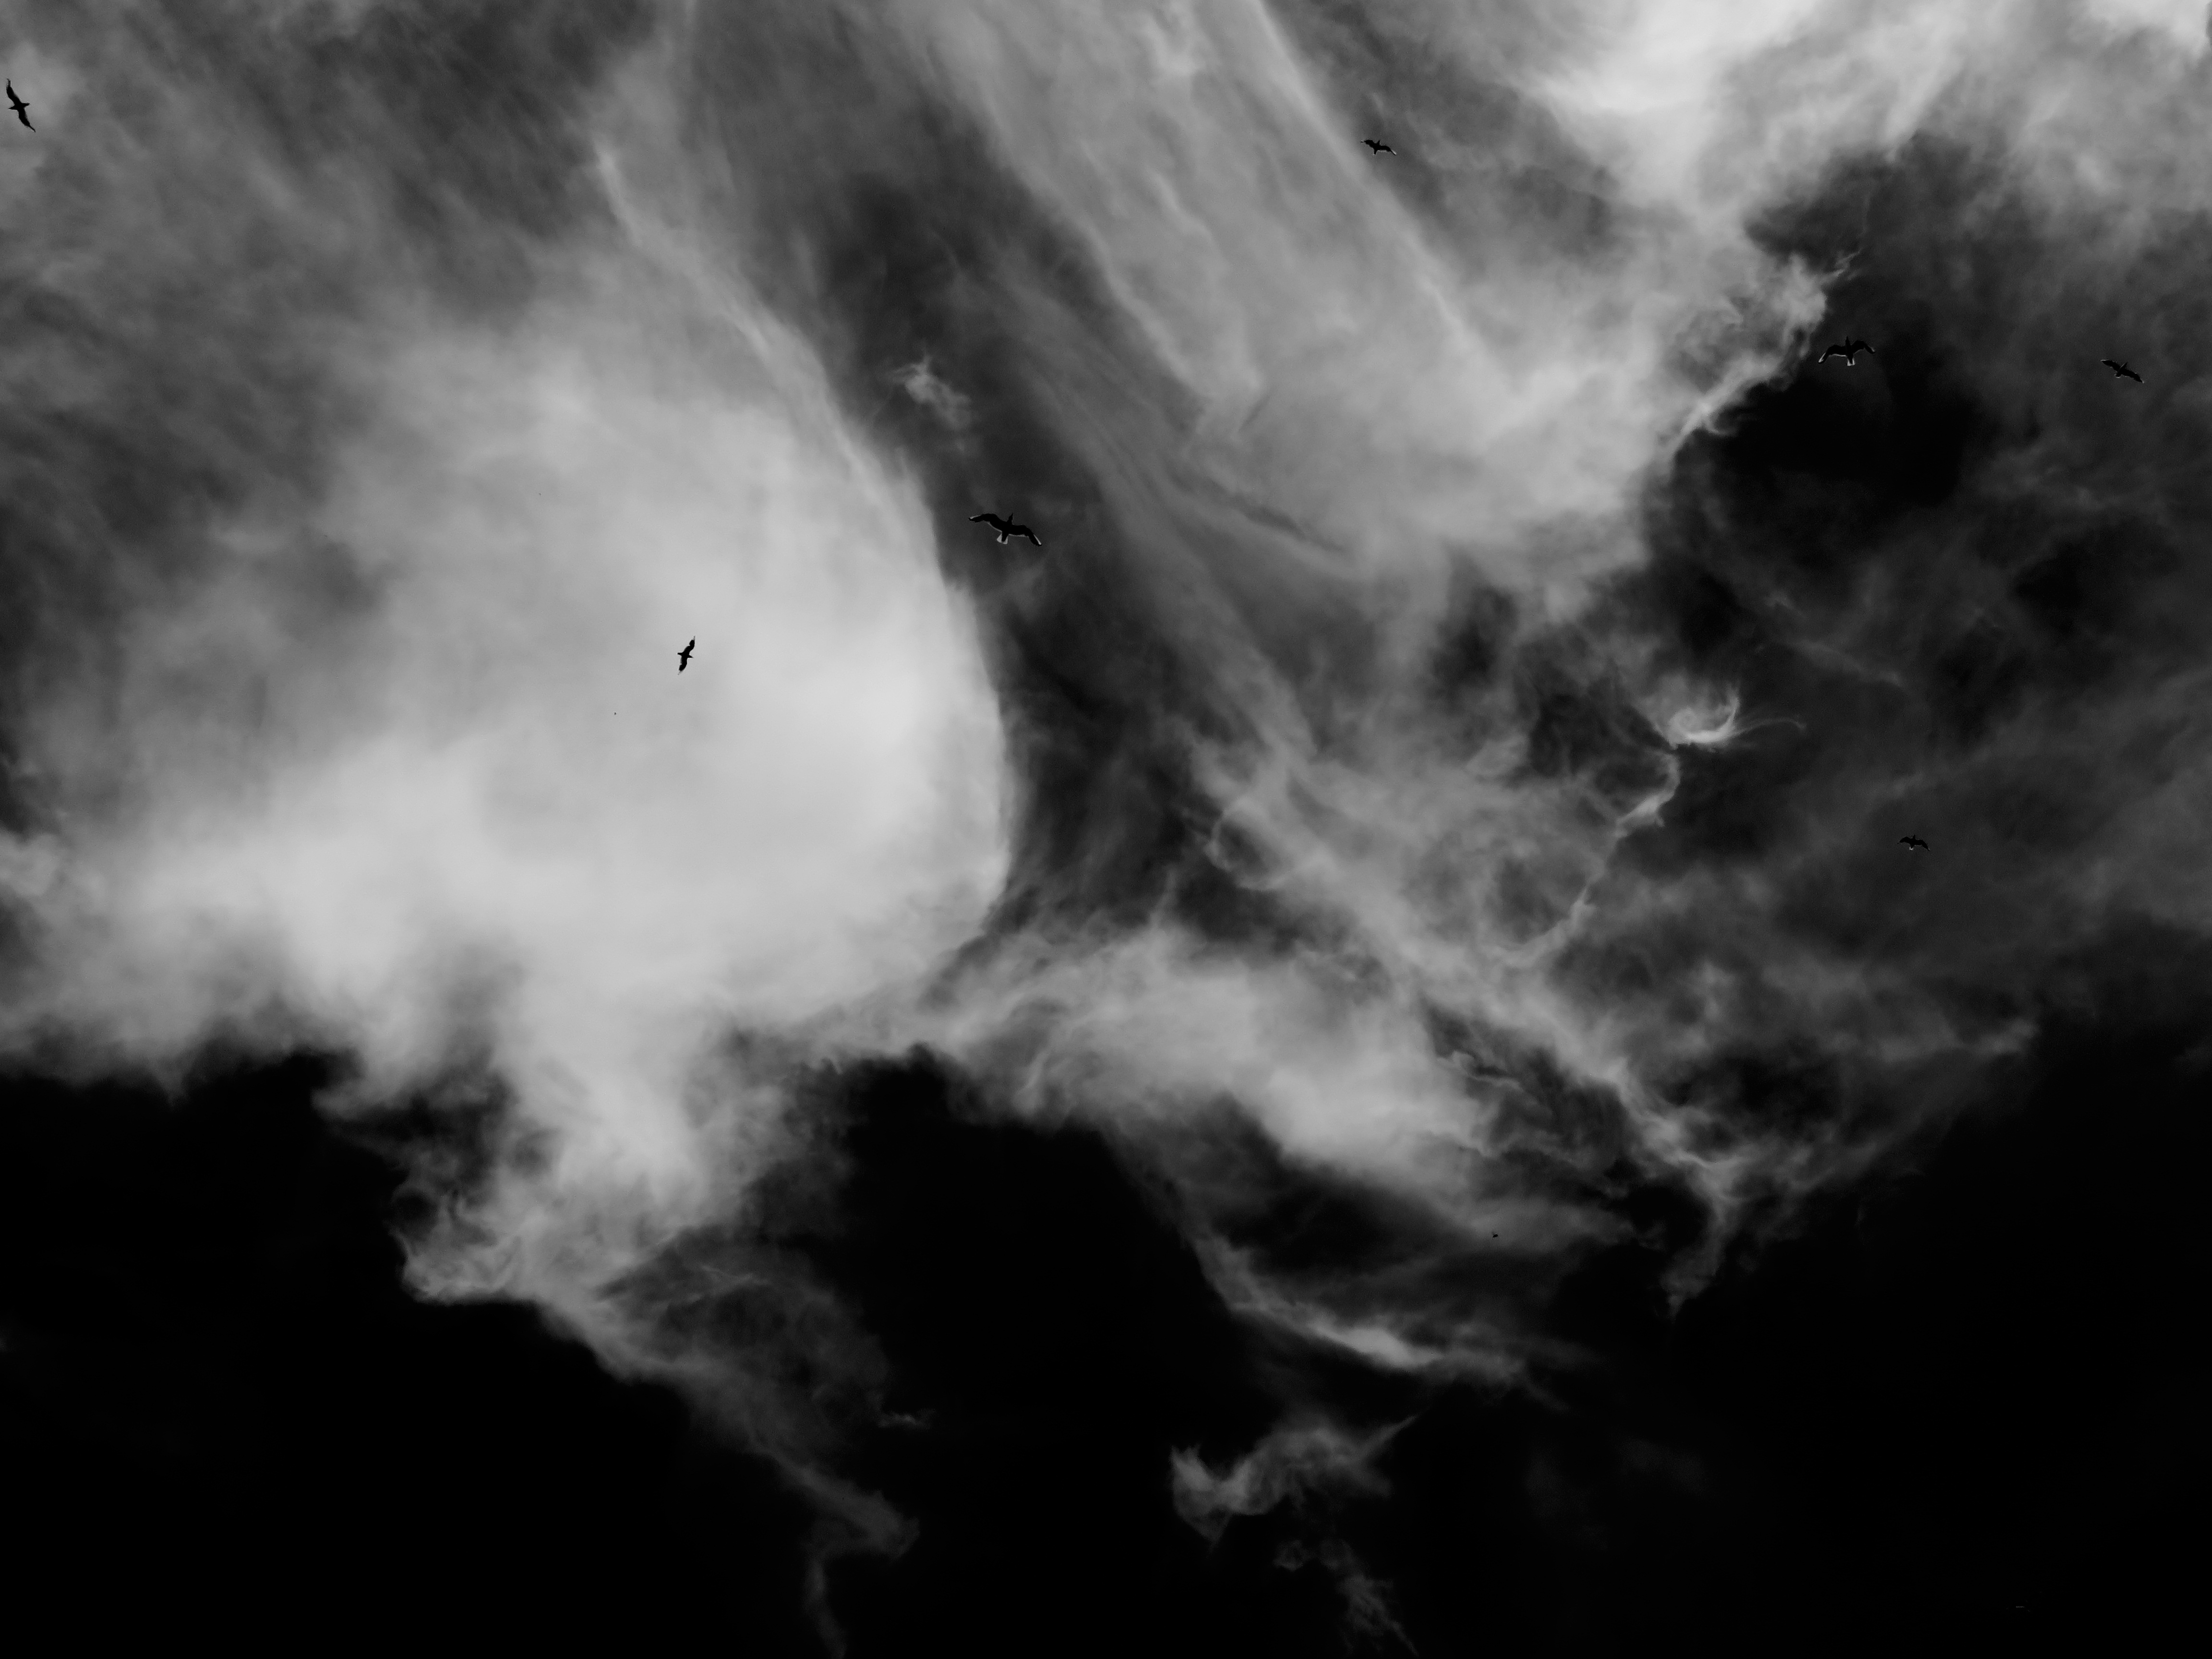
cloud, black and white, sky, atmosphere, smoke, weather, storm, darkness, monochrome, birds, gulls, clouds, phenomenon, meteorological phenomenon, monochrome photography, atmosphere of earth, geological phenomenon